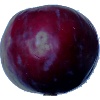
Label: Plum 2